United Nations Security Council Resolution 1667

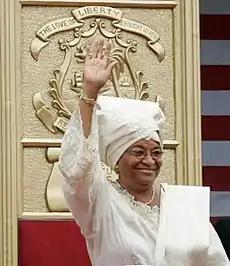
Ellen Johnson Sirleaf who was inaugurated as President in 2006

United Nations Security Council Resolution 1667, adopted unanimously on March 31, 2006, after recalling all previous resolutions on the situations in Liberia and the subregion, particularly resolutions 1626 (2005) and 1638 (2005), the Council extended the mandate of the United Nations Mission in Liberia (UNMIL) until September 30, 2006.